Molde Airport

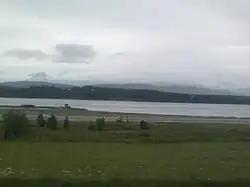

The airport was built to handle one Fokker F-27 Friendship at a time. These aircraft were used by Braathens SAFE on both the coastal routes and the services to the capital. The 1972 summer routes involved three daily services to Oslo Airport, Fornebu, including one with a stop-over in Ålesund. Some of the larger routes instead were flown using the Fokker F-28 Fellowship. There were also three daily services on the coastal route. In cases when Ålesund Airport, Vigra was closed, Braathens would land their larger 124-seat Boeing 737-200s at Årø, making the terminal feel cramped.